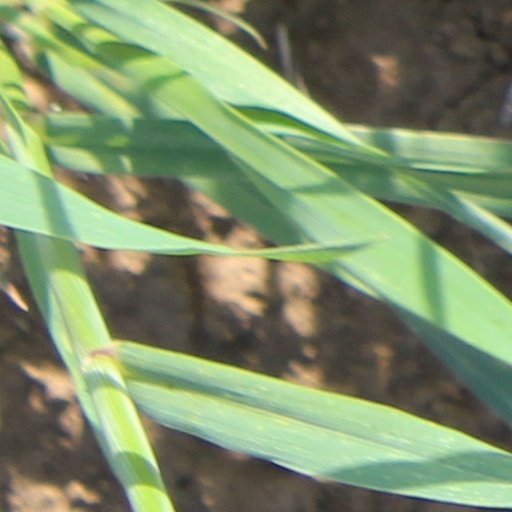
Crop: wheat